Orne's 2nd constituency

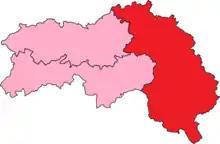
Orne in France

The 2nd constituency of the Orne (French: "Deuxième circonscription de l'Orne") is a French legislative constituency in the Orne "département". Like the other 576 French constituencies, it elects one MP using a two round electoral system.